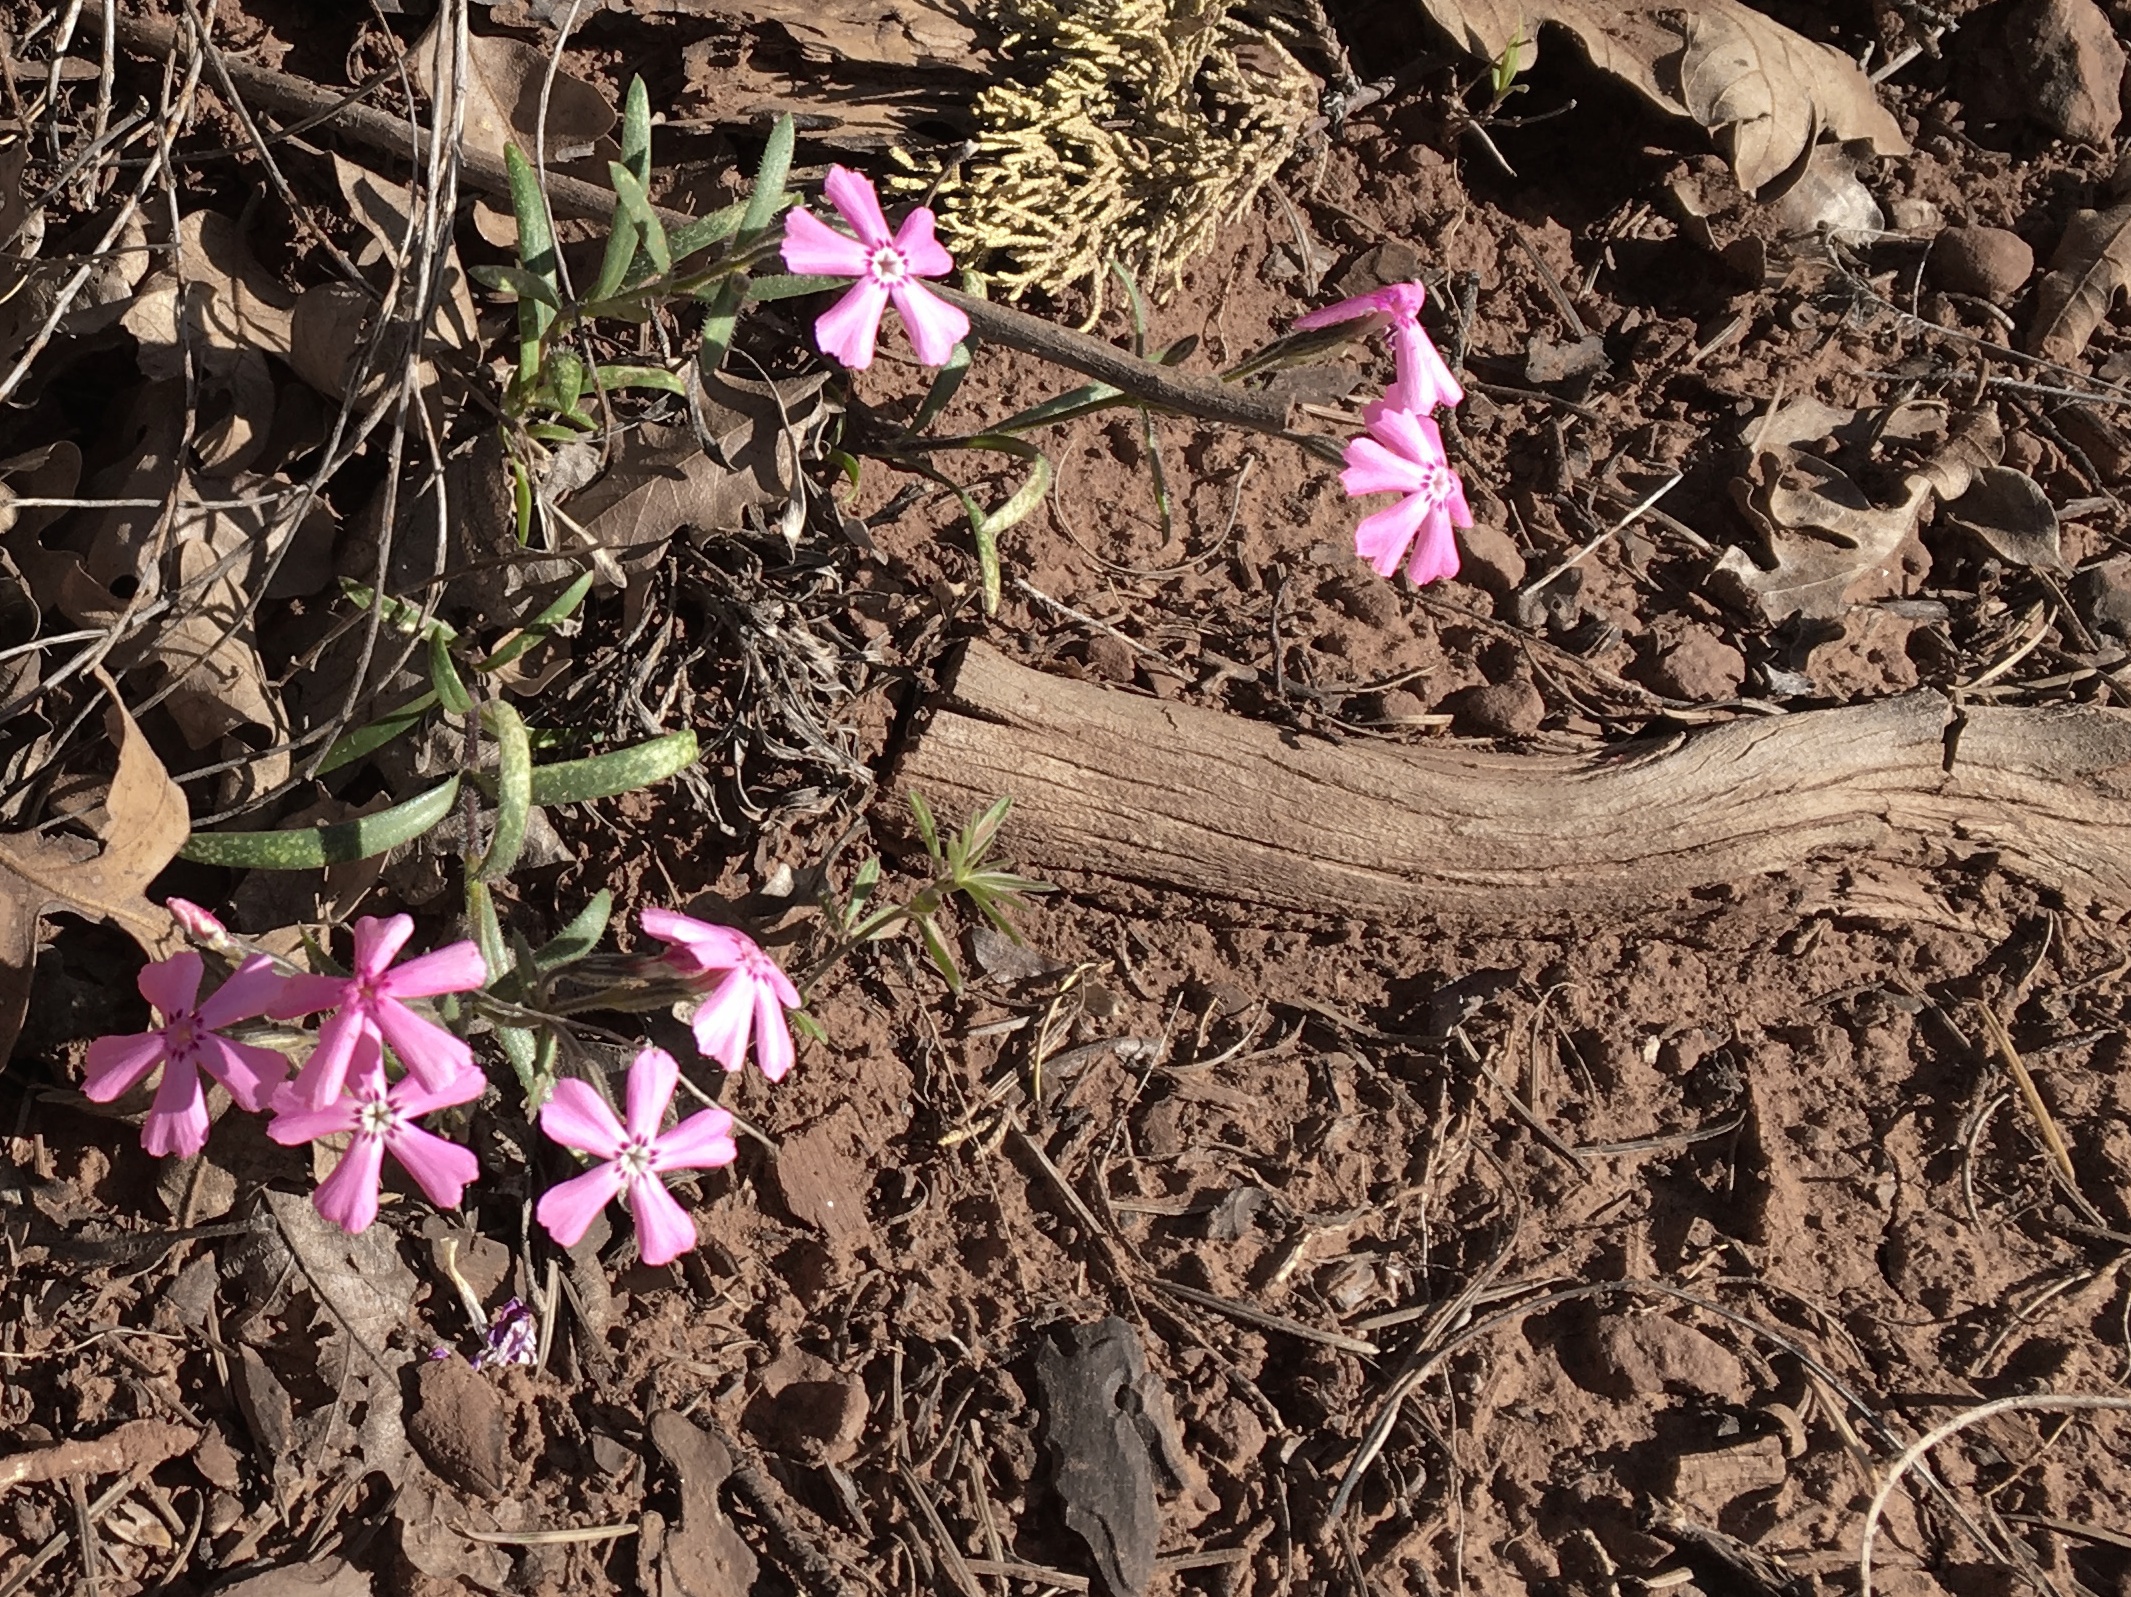
plant, leaf, flower, spring, soil, botany, flora, wildflower